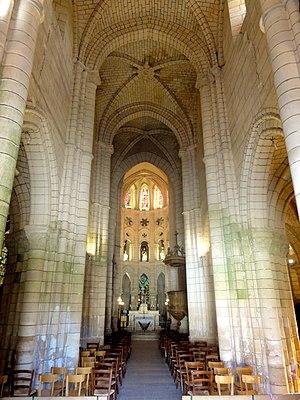
Nef, vue vers l'est.
L'église Saint-Sulpice est une église catholique paroissiale située rue de l'Église à Chars, commune du Val-d'Oise. Elle a été édifiée dans une unique et longue campagne de travaux et achevée entre 1145 pour la nef et les bas-côtés, et 1210 pour la partie haute du chœur. Le plan est celui des plus grandes églises à l'apogée de l'architecture romane, et l'élévation suit dans ses grandes lignes la conception d'origine. Le chœur témoigne en même temps de la transition vers l'architecture gothique qui se manifeste sur ses niveaux supérieurs, et préfigure les cathédrales gothiques de Picardie. L'élévation ambitieuse sur quatre étages est particulièrement remarquable et absolument rare, car n'existant que dans cinq autres églises françaises. Tout l'intérieur de l'église est d'une grande élégance, même si certains remaniements du XVIᵉ siècle détonnent, dont notamment trois piles nues de la croisée du transept. Ces remaniements affichent surtout le style gothique flamboyant, alors que le nouveau clocher du troisième quart du XVIᵉ siècle est entièrement de style Renaissance.